Basel Ghattas

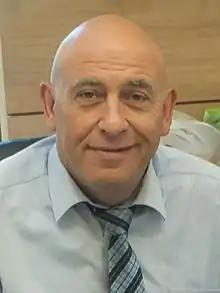
Ghattas in 2013

Dr Basel Ghattas (born 23 March 1956) is an Israeli Arab politician. A member of Balad, he served as a member of the Knesset for Balad and the Joint List from 2015 until 2017. In December 2016, he was stripped of his diplomatic immunity and arrested after he was caught on video providing convicted Palestinian prisoners with cell phones and SIM cards. He served a two-year prison term over the crime.